Makenna Jones

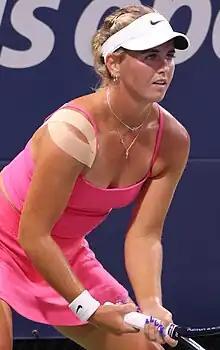
Jones at the 2023 US Open

She has a career-high singles ranking by the WTA of 236, achieved on October 23, 2023, and a best doubles ranking of 107, set on July 3, 2023.